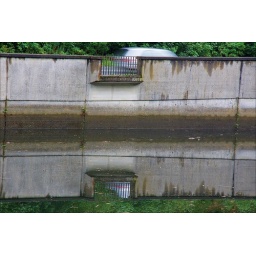
Reflection of a fast car in a storage lake at the river Oker in the Harz / Germany.